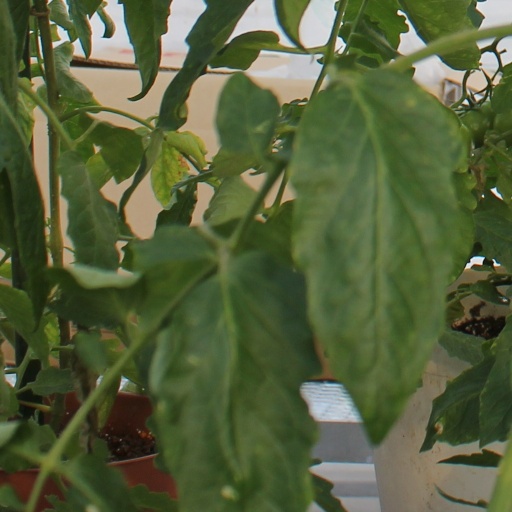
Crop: tomato